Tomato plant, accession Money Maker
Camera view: vertical (180 deg); turntable rotation: 330 degrees
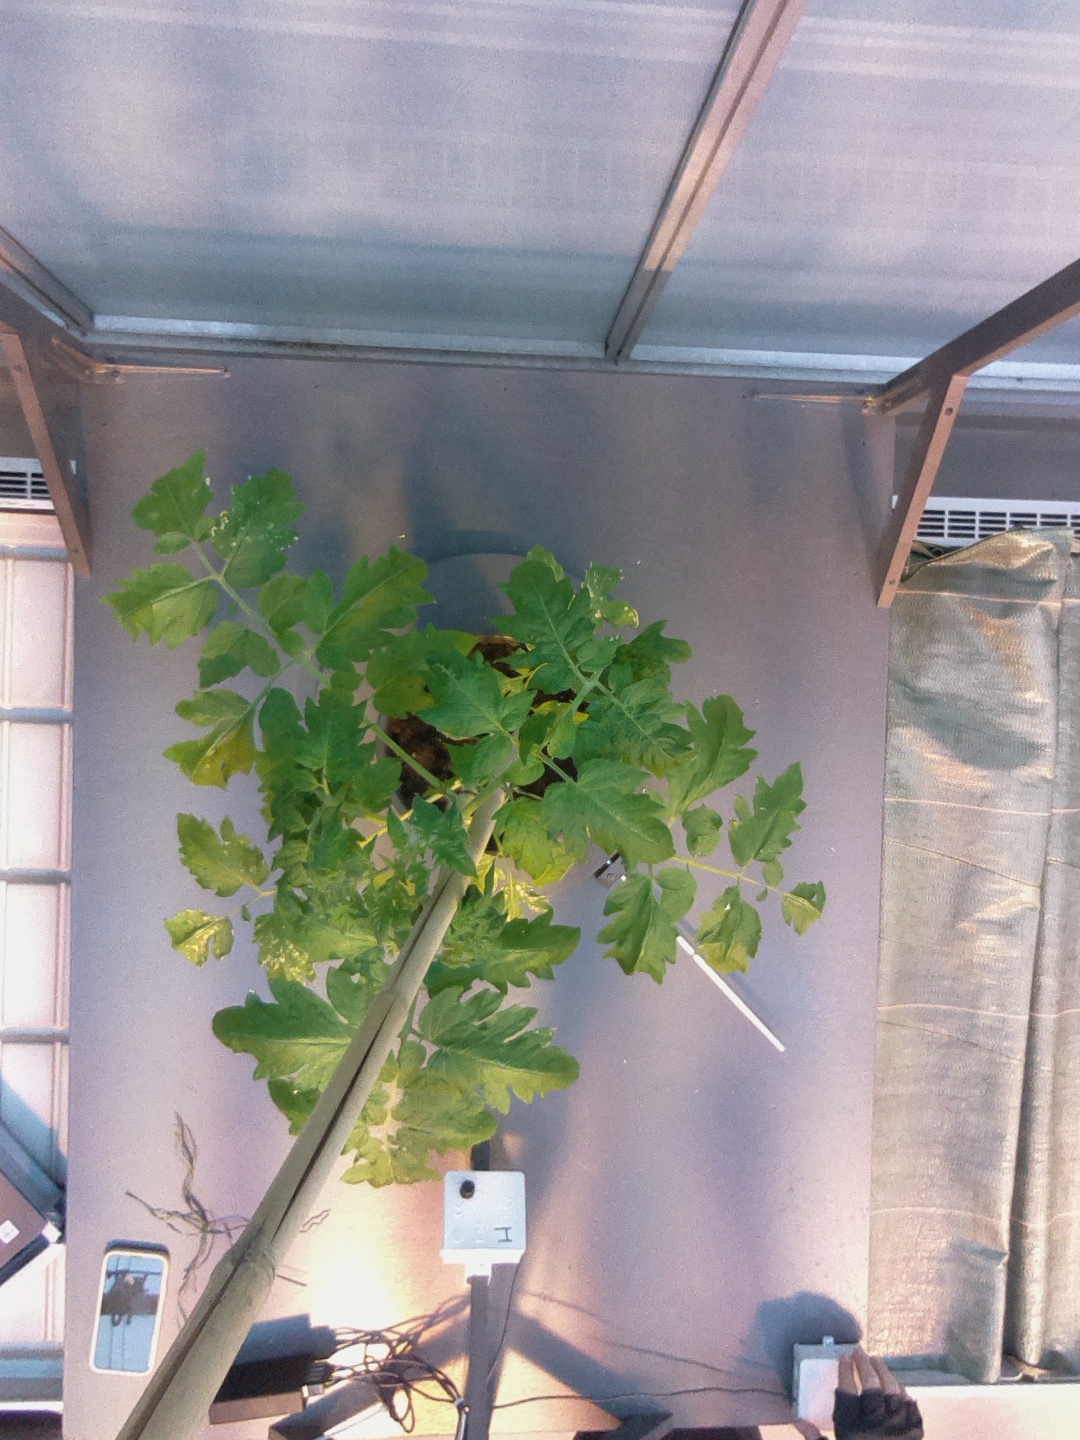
BBCH growth stage 15: 10 of true leaves visible